Question: Please indicate a possible affordance area of the banana that can be used for holding
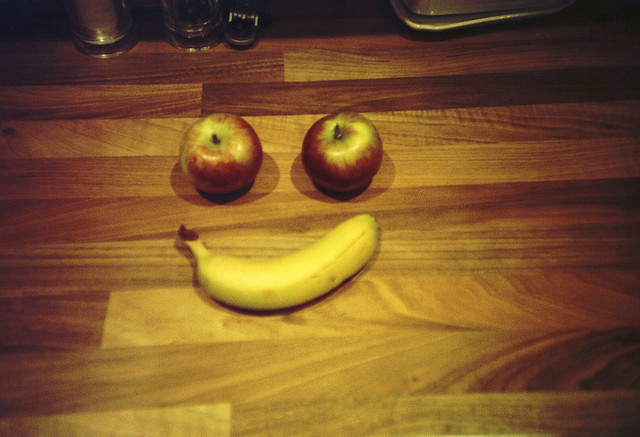
Answer: [189.5, 218, 371.5, 315]